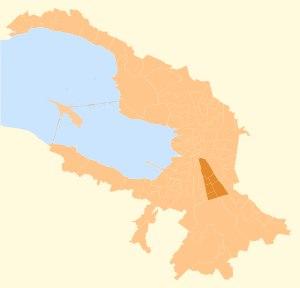
La ville fédérale de Saint-Pétersbourg en Russie est divisée en dix-huit divisions administratives, qui sont à leur tour subdivisés en districts, villes et communes urbaines ainsi qu'en okrougs municipaux.